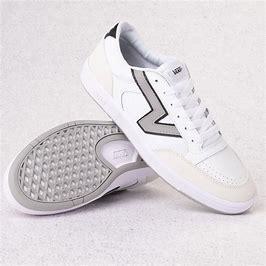
Brand: Vans
Model: Lowland Cc